Brightpoint Community College

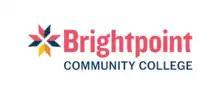
Logo of the school

Brightpoint Community College, formerly John Tyler Community College, is a public community college in central Virginia. It has two campuses: one in Chester, Virginia, and one in Midlothian, Virginia.